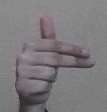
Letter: ghain